Tiny Toon Adventures: Toonenstein

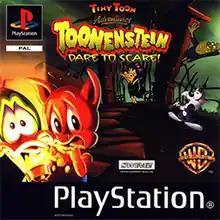
European cover art

Tiny Toon Adventures: Toonenstein: Dare to Scare is the second "Tiny Toon Adventures" video game released on the PlayStation. It was developed by Terraglyph Interactive Studios and published by Vatical Entertainment in North America and by Swing! Entertainment in Europe in 1999.